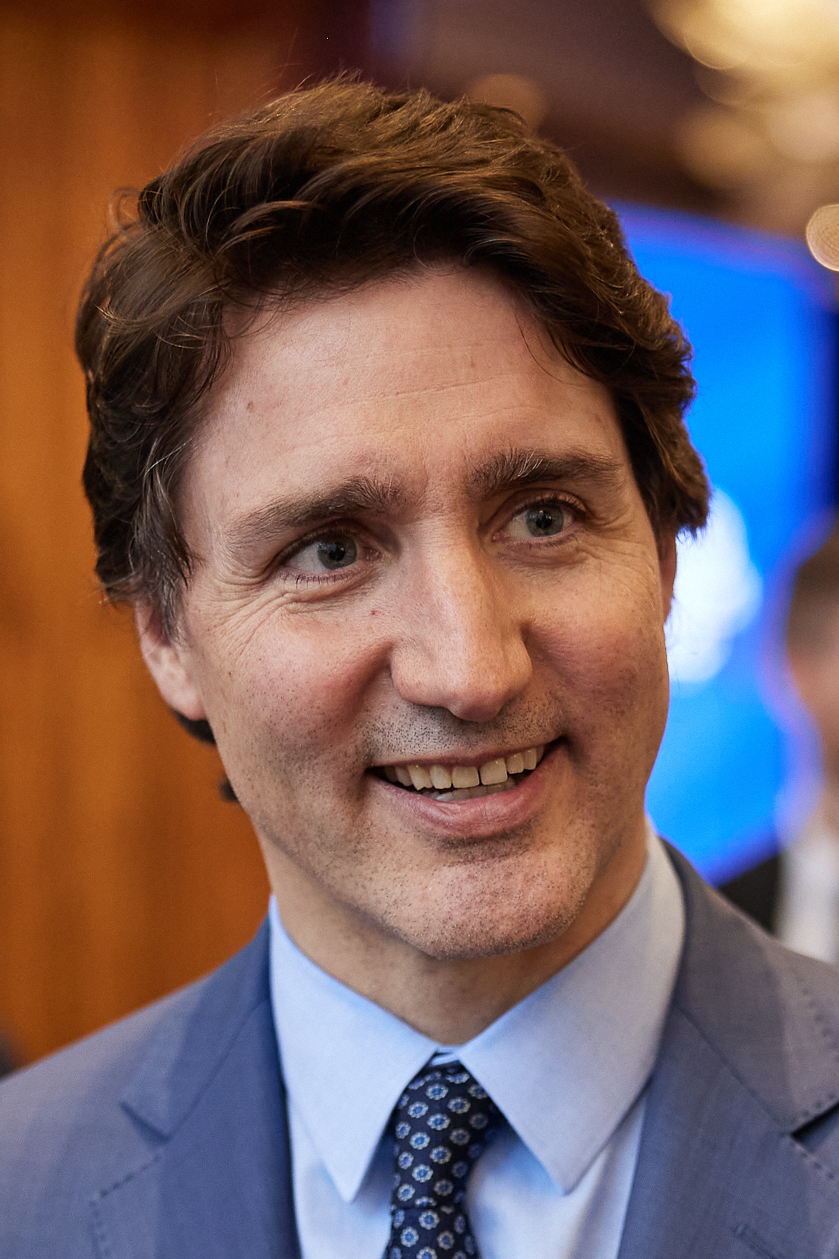
จัสติน ทรูโด

| name = จัสติน ทรูโด
| image = Justin Trudeau at Eurasia Group 2023 US-Canada Summit (52807415495) (cropped) (cropped).jpg
| caption = ทรูโดในปี ค.ศ. 2023
| order = นายกรัฐมนตรีแคนาดา คนที่ 23
| term_start = 4 พฤศจิกายน 2558
| monarch = สมเด็จพระราชินีนาถเอลิซาเบธที่ 2 แห่งสหราชอาณาจักร|เอลิซาเบธที่ 2สมเด็จพระเจ้าชาลส์ที่ 3 แห่งสหราชอาณาจักร|ชาลส์ที่ 3
| predecessor = สตีเฟน ฮาร์เปอร์
| office1 = หัวหน้าพรรคเสรีนิยมแห่งแคนาดา|พรรคเสรีนิยม
| term_start1 = 14 เมษายน 2556
| predecessor1 = บ็อบ เร (รักษาการ)
| birth_name = จัสติน พีเอร์ เจมส์ ทรูโด
| birth_place = ออตตาวา รัฐออนแทรีโอ ประเทศแคนาดา
| party = พรรคเสรีนิยมแห่งแคนาดา|พรรคเสรีนิยม
| spouse = โซฟี เกรกอรี ทรูโด|โซฟี เกรกอรี
| children = ซาเวียร์เอลลา เกรซฮาดรีน
| website = justin.ca
| religion = โรมันคาทอลิก
| signature = Signature Justin Trudeau.svg
จัสติน พีเอร์ เจมส์ ทรูโด (, เกิดเมื่อวันที่ 25 ธันวาคม 2514) เป็นนักการเมืองชาวแคนาดา นายกรัฐมนตรีแคนาดาคนที่ 23 และคนปัจจุบัน ตลอดจนเป็นหัวหน้าพรรคเสรีนิยม เขาเป็นนายกรัฐมนตรีแคนาดาที่อายุน้อยที่สุดเป็นอันดับสองรองจากโจ คลาร์ก (Joe Clark) และบุตรคนโตของอดีตนายกรัฐมนตรี Pierre Trudeau|พีเอร์ ทรูโด เป็นบุตรคนแรกของอดีตนายกรัฐมนตรีที่ดำรงตำแหน่ง
ทรูโดเกิดในออตตาวาและเข้าศึกษาที่ Collège Jean-de-Brébeuf เขาสำเร็จปริญญาตรีในสาขาวรรณคดีภาษาอังกฤษจากมหาวิทยาลัยแม็กกิล (McGill University) ในพ.ศ. 2537 และครุศาสตรบัณฑิตจากมหาวิทยาลัยบริติชโคลัมเบีย (University of Britist Columbia) ในปี 2542 เขาได้รับความสนใจจากสาธารณะอย่างสูงในเดือนตุลาคม 2543 เมื่อเขากล่าวบทยกย่องในรัฐพิธีศพของบิดาเขา หลังสำเร็จการศึกษา เขาทำงานเป็นครูในแวนคูเวอร์ รัฐบริติชโคลัมเบีย แล้วศึกษาวิศวกรรมศาสตร์และเริ่มปริญญาโทสาขาภูมิศาสตร์สิ่งแวดล้อม เขาใช้ชื่อเสียงของเขาสนับสนุนอุดมการณ์ต่าง ๆ และแสดงในภาพยนตร์ชุดสั้นทางโทรทัศน์เรื่อง "เดอะเกรตวอร์" ในปี 2550
หลังเข้ามีส่วนร่วมทางการเมืองมากขึ้นหลังบิดาเสียชีวิต ทรูโดได้รับเลือกตั้งในการเลือกตั้งสหพันธรัฐในแคนาดา พ.ศ. 2551|การเลือกตั้งสหพันธรัฐปี 2551 เพื่อเป็นสมาชิกสภาสามัญชนแห่งแคนาดา|สภาสามัญชนของเขตปาปีโน (Papineau) ในสภาสามัญชน ในปี 2552 เขาได้รับแต่งตั้งเป็นรัฐมนตรีเงา (critic) ในด้านเยาวชนและพหุวัฒนธรรมนิยมของพรรคเสรีนิยม และในปีต่อมาเป็นรัฐมนตรีเงาด้านความเป็นพลเมืองและการเข้าเมือง ในปี 2554 เขาได้รับแต่งตั้งเป็นรัฐมนตรีเงาด้านมัธยมศึกษาและเยาวชนและกีฬาสมัครเล่น ทรูโดเป็นหัวหน้าพรรคเสรีนิยมในเดือนเมษายน พ.ศ. 2556 และนำพรรคสู่ชัยชนะในการเลือกตั้งสหพันธรัฐในแคนาดา พ.ศ. 2558|การเลือกตั้งสหพันธรัฐปี 2558 คว้าที่นั่งสำหรับพรรคเสรีนิยมเพิ่มขึ้นจาก 36 เป็น 184 ที่นั่ง เป็นกรณีที่พรรคได้ที่นั่งเพิ่มมากที่สุดในการเลือกตั้งแคนาดา
==แหล่งข้อมูลอื่น==
*
* Liberal Party of Canada Profile
* Parliament of Canada Profile
* House of Commons Profile
หมวดหมู่:จัสติน ทรูโด|
หมวดหมู่:ผู้นำประเทศในปัจจุบัน
หมวดหมู่:นายกรัฐมนตรีแคนาดา
หมวดหมู่:บุตรของนายกรัฐมนตรี